Andreas de Nole

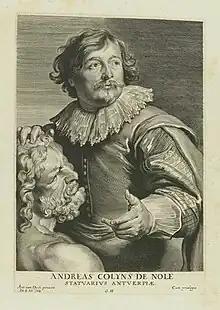
Engraved portrait of Andreas Colyns de Nole by Pieter de Jode II after Anthony van Dyck

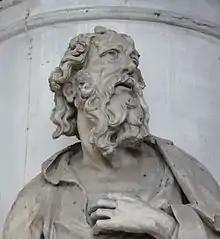
Detail of head of St. Andrew in Sint-Romboutskathedraal

He was born in Antwerp, where he trained before travelling to Rome. He became the teacher of Sebastiaen de Neve and is known today for his work on the apostle and evangelist statues in the St. Rumbold's Cathedral in Mechelen. He worked on that project together with the sculptor Johannes van Mildert and his son Cornelis van Mildert.